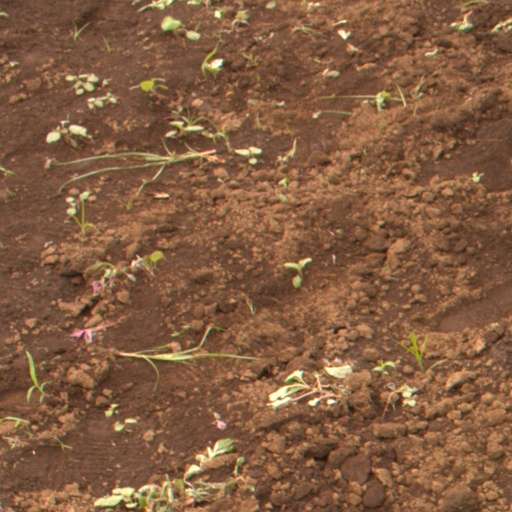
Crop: soybean